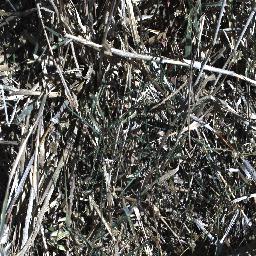
Label: parkinsonia